Praise house

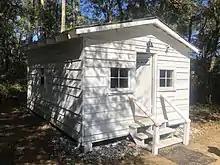
Coffin Point Praise House, one of four surviving praise houses on St. Helena Island, South Carolina

A praise house (also prayer house) was a type of vernacular religious architecture, typically built within the plantation complexes of the American South for the use of enslaved people who were legally bound to the property. Praise houses were a part of the early history of the black church, and there is evidence of Christian practice and praise houses from before the first organized black denominations.